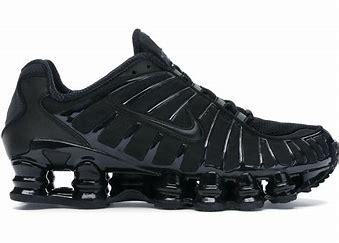
Brand: Nike
Model: Shox TL